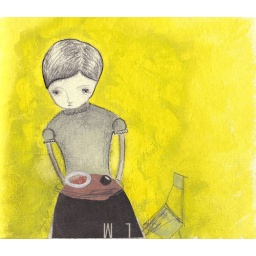
inspired by a little girl who likes the color of yellow